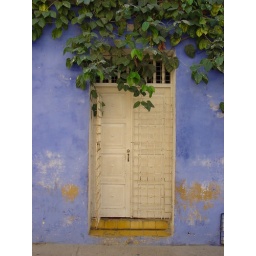
A door in the wall, a plant on the door